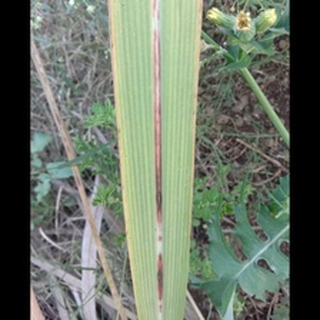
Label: sugarcane_red_rot